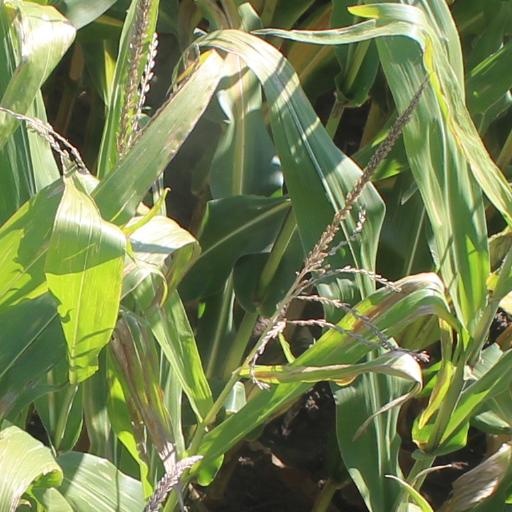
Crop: maize; corn